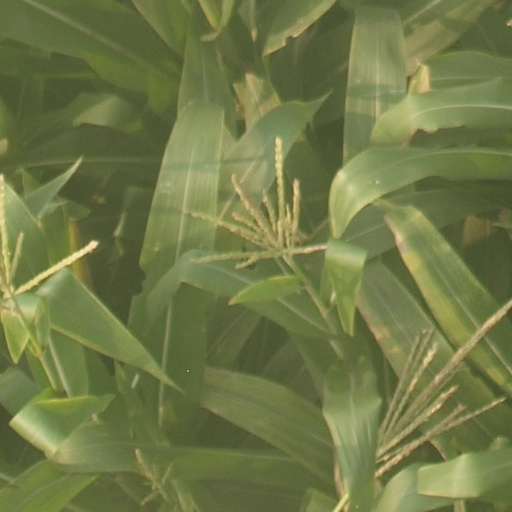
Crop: maize; corn